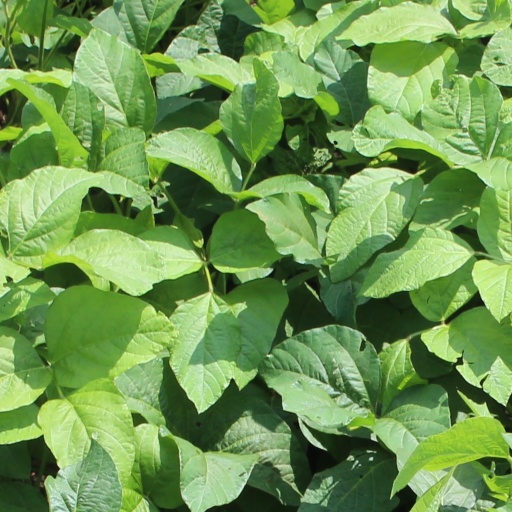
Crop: soybean